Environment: real
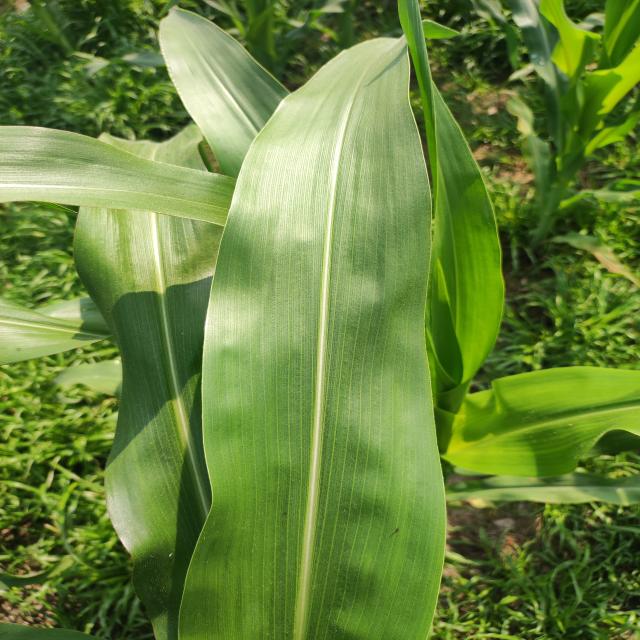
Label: healthy